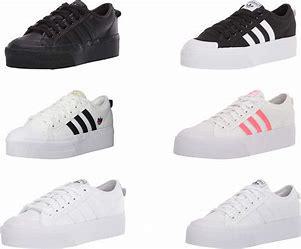
Brand: Adidas
Model: Nizza Platform